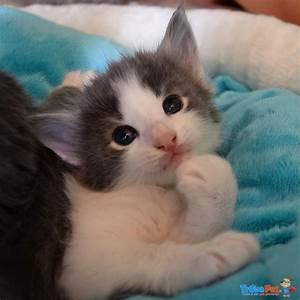
Label: gatto